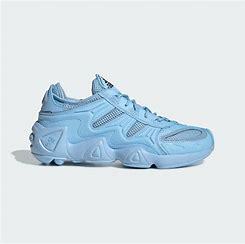
Brand: Adidas
Model: FYW S 97